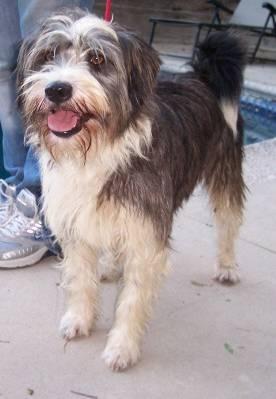
dog